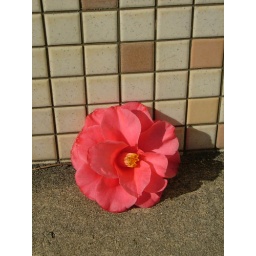
Same pink flower as before. This time proped up against a wall. I couldnt let it go!